Marshall Field and Company Building

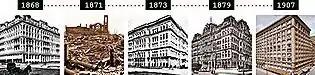
Sequence of store fronts at North State & Washington Streets corner, broken by the aftermath of the 1871 Great Chicago Fire

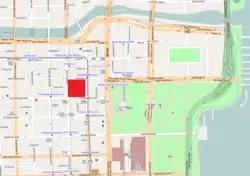
Marshall Field and Company Building location (red square) in Chicago's "Loop" downtown business district area

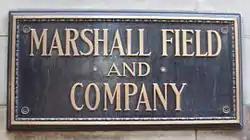
A remaining Marshall Field's building nameplate (2006)

Although the official corporate name of the retail entity based in this building had been Marshall Field & Company (nicknamed Marshall Field's) from 1881 until 2006, the store has had five different names since its inception in 1852 as P. Palmer & Co. In 1868, after bowing out of involvement in day-to-day operations with his new partners of Field, Palmer & Leiter, Potter Palmer convinced Marshall Field and Levi Leiter to move the Field, Leiter & Co. store to a building Palmer owned on State Street at the corner of Washington Street. After being consumed by the "Great Chicago Fire" and splitting the wholesale business from the retail operations, the store resumed operations at State and Washington in a rebuilt structure, now leased from the Singer Sewing Machine Company. In 1877 another fire consumed this building, and when a new Singer Building was built to replace it at the same location in 1879, Field then put together the financing to purchase it. The business has remained there ever since, and it has added four subsequent buildings to form the integrated structure that is now called the "Marshall Field and Company Building."